Dorchester High School (Massachusetts)

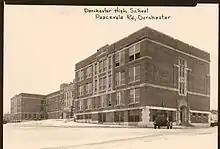
Third home of Dorchester High School, 1925 - 2003 - current home of TechBoston Academy

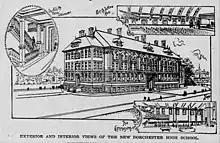
Second home of Dorchester High School, 19011925. Now Latin Academy Apartments

Dorchester High School is a defunct secondary school that was located in Dorchester, Boston, United States from 1852 to 2003.